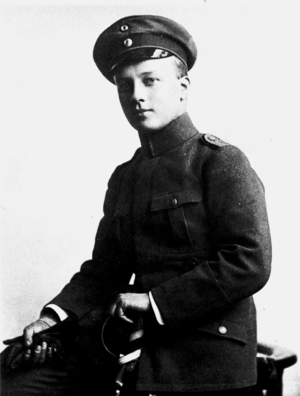
Anton von Padua Alfred Emil Hubert Georg Graf von Arco auf Valley, communément appelé Anton Arco-Valley, est un militant allemand d'extrême droite et nationaliste bavarois. Il est notamment connu pour avoir assassiné le Premier ministre de Bavière Kurt Eisner le 21 février 1919.